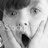
Emotion: surprise